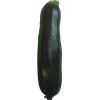
Label: dark_zucchini